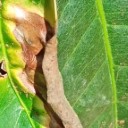
Label: Phoma